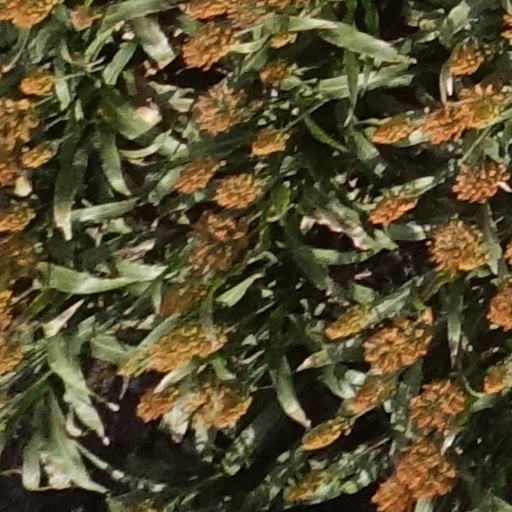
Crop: sorghum